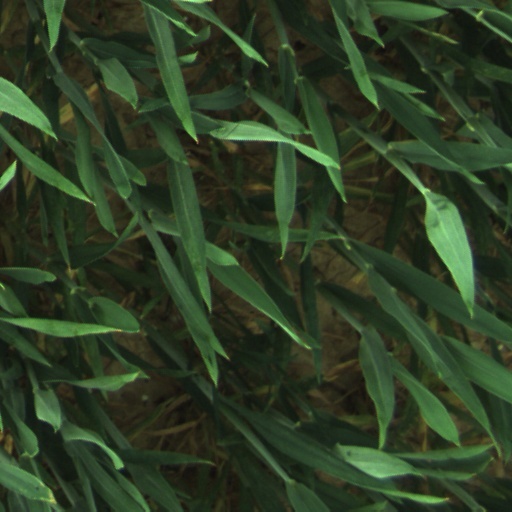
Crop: wheat